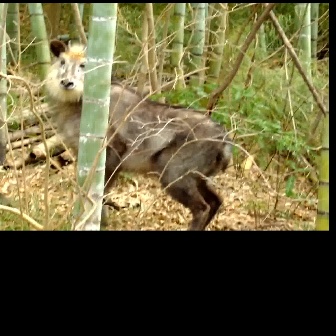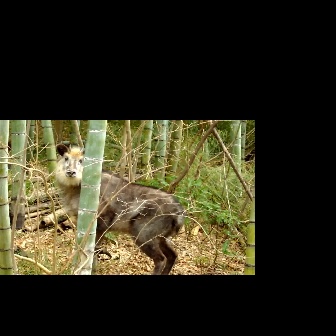
  Please identify the target specified by the bounding box [44,40,234,230] in the first image and locate it in the second image. Return the coordinates in [x_min,y_min,x_max,y_max] format.
Answer: [52,143,183,274]